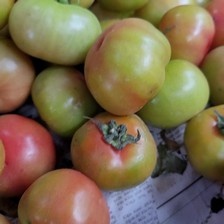
Label: tomato